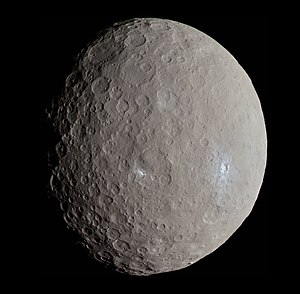
Ceres (dværgplanet)
Ceres. Billede taget af NASA's rumsonde Dawn den 4. maj
Ceres er en dværgplanet og det største og først opdagede objekt i Solsystemets asteroidebælte, der ligger mellem planeterne Mars og Jupiter. Ingen af de andre asteroider i dette bælte kan klassificeres som dværgplaneter. Ceres er opkaldt efter romernes udgave af Zeus' storesøster Demeter.